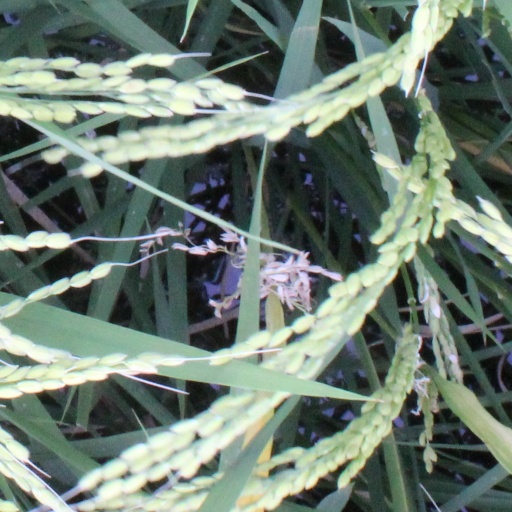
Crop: rice